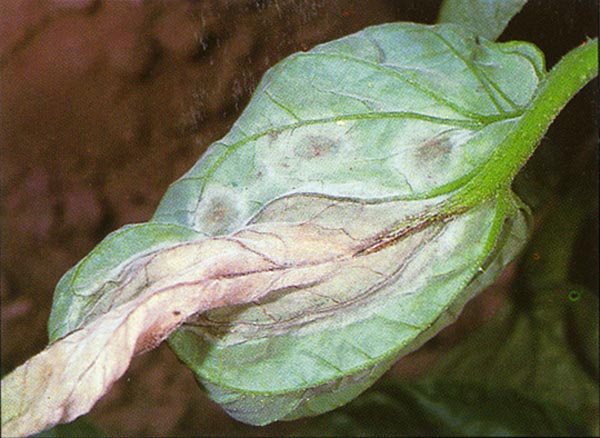
Plant: Tomato
Disease: tomato late blight